Elmer Fudd

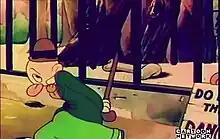
Early prototype of "Elmer Fudd" as he appeared in 1939's "A Day at the Zoo"

In 1937, Tex Avery created a very early version of Elmer Fudd and introduced him in "Little Red Walking Hood", as mysterious hero whistling everywhere he goes. In this cartoon, he had a derby hat, small squinty eyes, big reddish nose, a high collar around his neck, a green long sleeve shirt, green pants, and a bald circle-like human head. At the end of the cartoon, the character tells the villain, the big bad wolf, that he is "the hero in this picture" after he hits the wolf in the head with a mallet. He then continued to make more appearances in the Warner cartoons in 1938, such as in "The Isle of Pingo Pongo" (made and copyrighted in 1937, released in 1938) (also Prototype-Elmer's second appearance), "Cinderella Meets Fella" (1938), "A Feud There Was" (the first time he is fully called "Elmer Fudd") (1938), "Johnny Smith and Poker-Huntas" (1938), "Hamateur Night" (made and copyrighted in 1938, released in 1939), "A Day at the Zoo" (made and copyrighted in 1938, released in 1939) and "Believe It or Else" (1939), mostly as a "running gag" character. In "A Feud There Was" (1938), Elmer made his entrance riding a motor scooter with the words "Elmer Fudd, Peacemaker" displayed on the side, the first onscreen use of that name. Elmer then appeared on early merchandise and of early Looney Tunes books in 1938 and 1939, and even on the lobby cards for "The Isle of Pingo Pongo" and for "Cinderella Meets Fella" with his name attached on them.